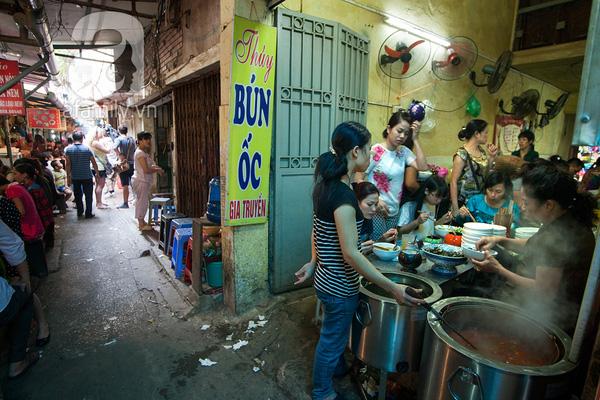
có một dãy ghế nhựa không có người ngồi ở bên phải của lề đường